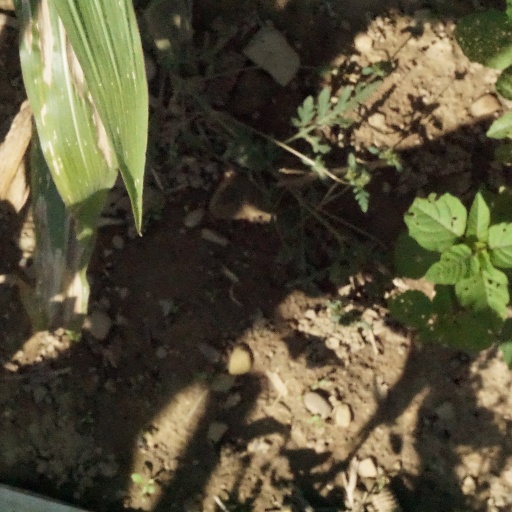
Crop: maize; corn